Gershwin Prize

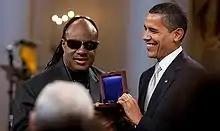
Stevie Wonder receiving the Gershwin Prize at the White House

On September 3, 2008, the library announced Stevie Wonder as the second recipient of the honor. President Barack Obama presented Wonder with the Library of Congress's Gershwin Prize at a February 25, 2009 White House ceremony.